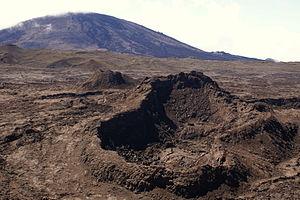
Cratères Aubert de la Rüe (La Réunion)
Le piton Chisny est un édifice volcanique appartenant au massif du Piton de la Fournaise, sur l'île de La Réunion. Il culmine à 2 440 mètres d'altitude et domine d'environ 200 mètres le plateau environnant. L'éruption strombolienne dont il est issu, s'est produite il y a environ 1 000 ans. Ses projections ont recouvert de scories la plaine des Sables et ont donné à celle-ci son actuel aspect désertique et « lunaire ». Les ultimes bouches d'émission du piton Chisny se trouvent au pied du piton, à l'est, et sont appelées « cratères Aubert de la Rüe ».